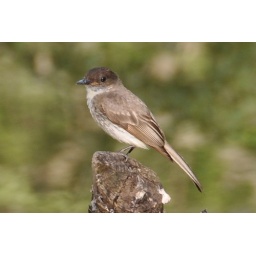
This bird was sitting on a branch sticking out of the water in the river and swooping down eating water bugs.